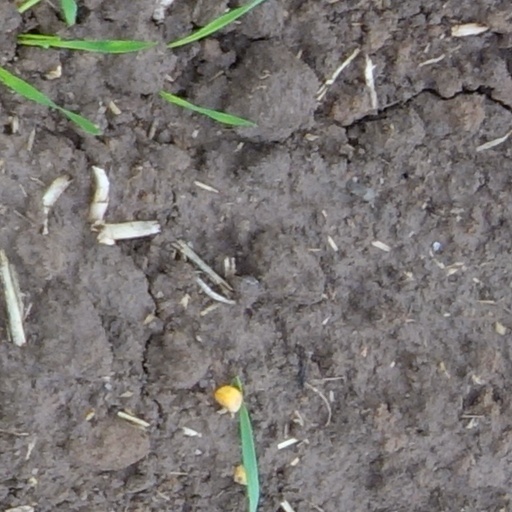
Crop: wheat